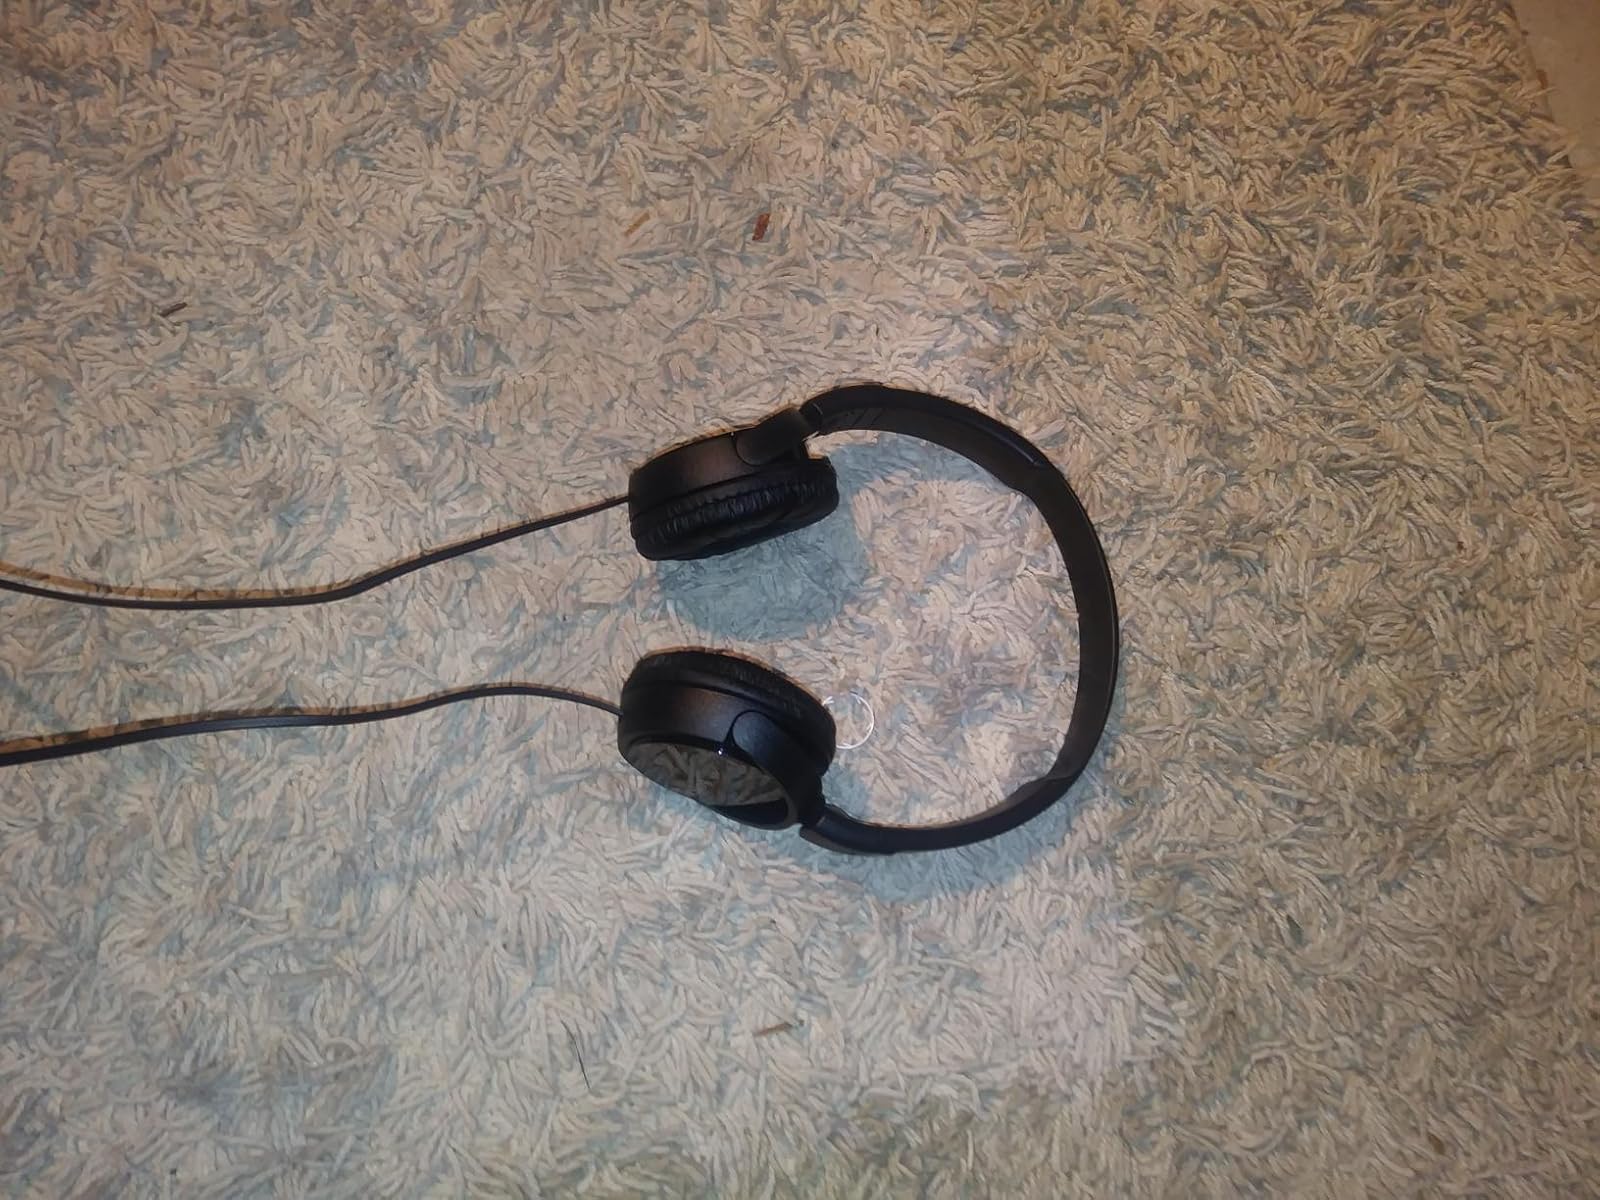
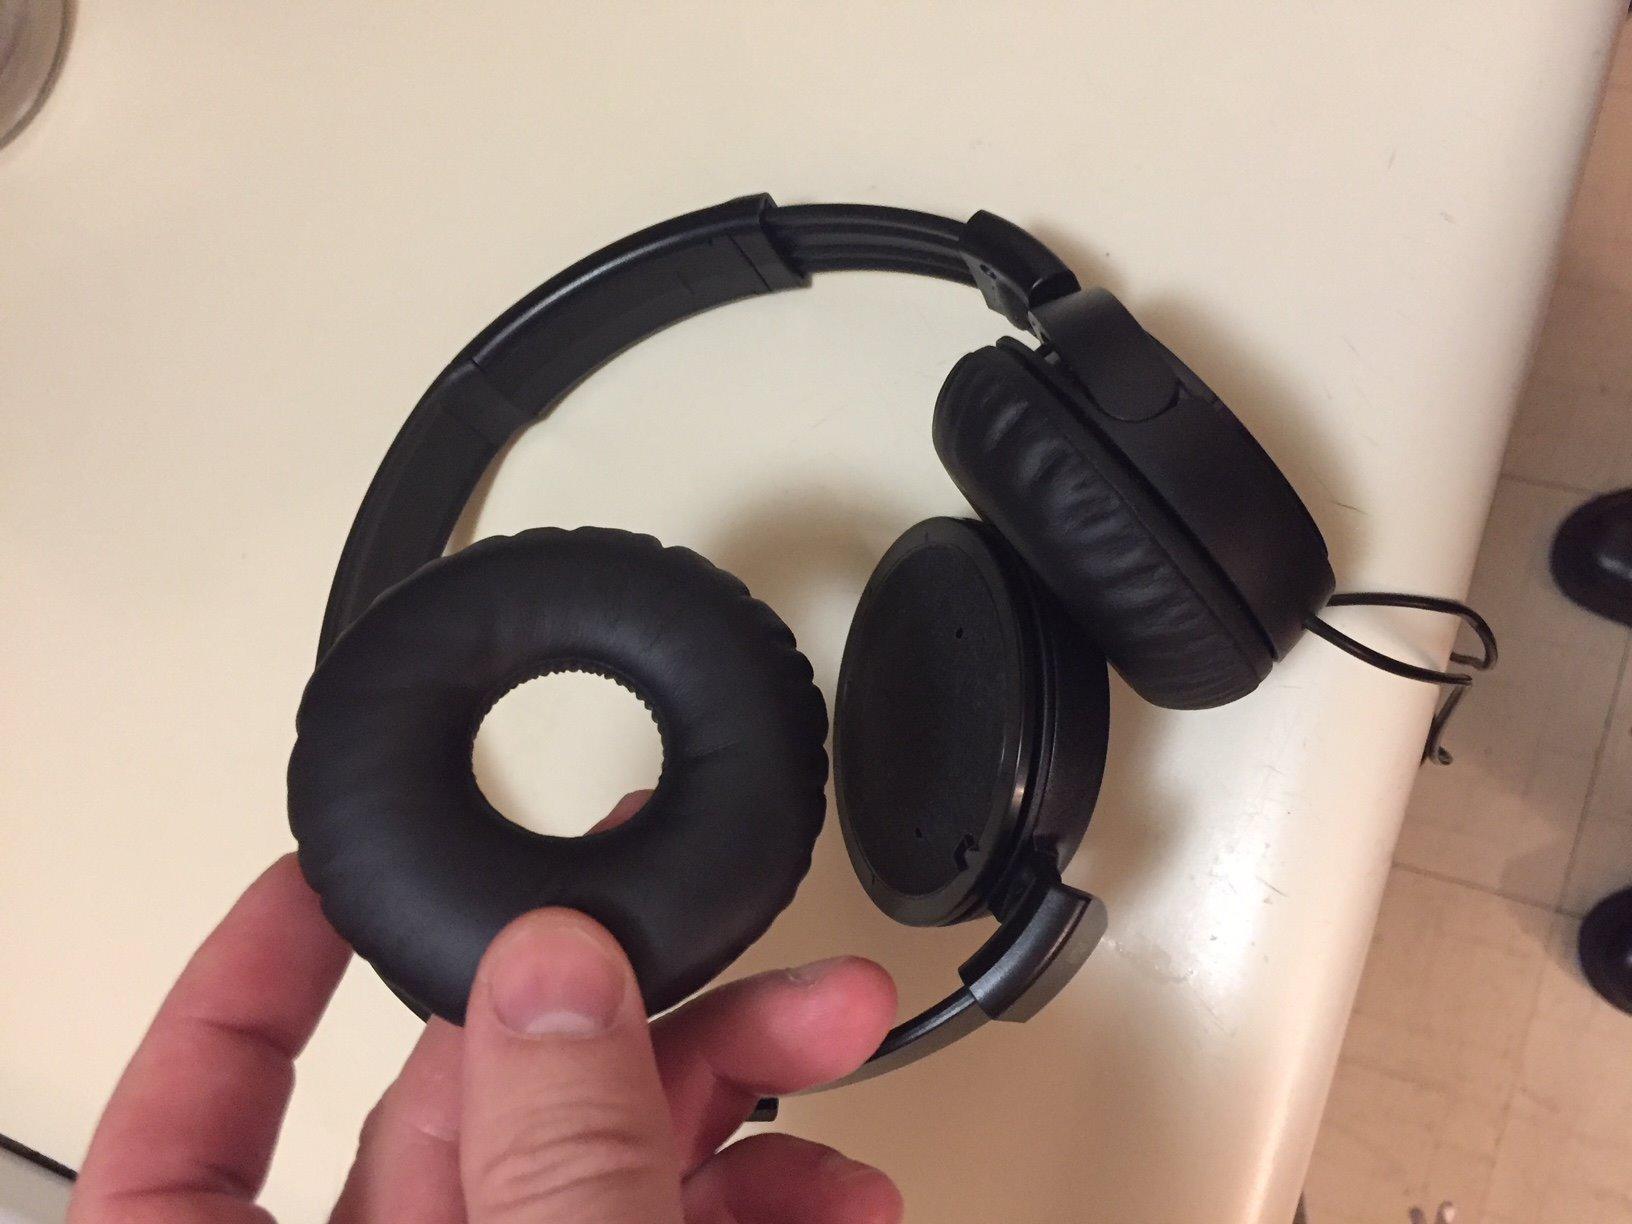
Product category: headphones
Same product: yes